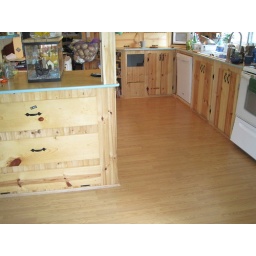
New floor in the kitchen